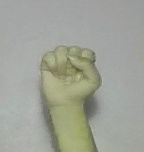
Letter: saad